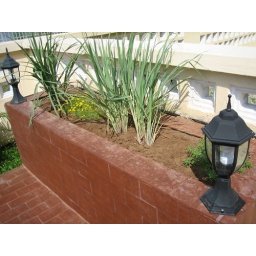
lemon grass planted in Oct.07